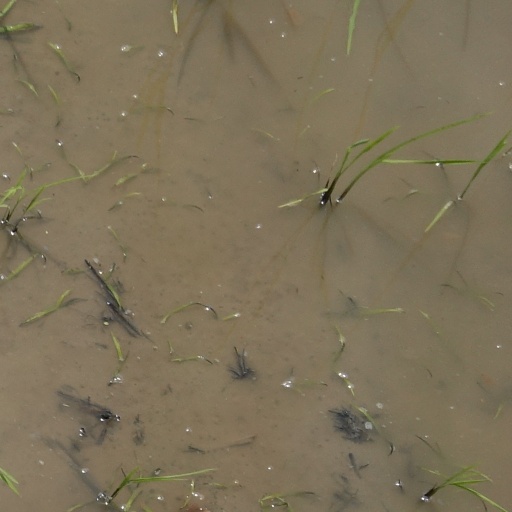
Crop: rice